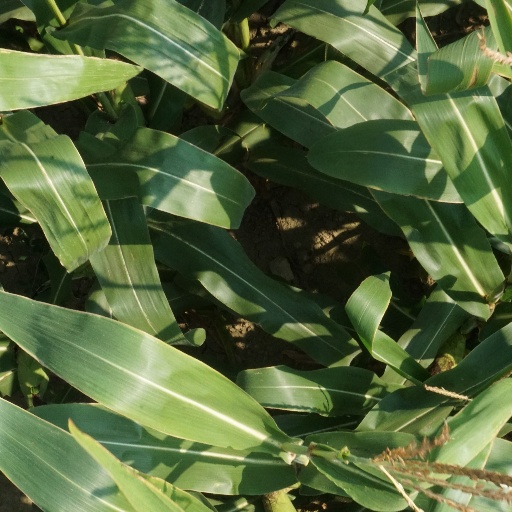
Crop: maize; corn